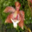
Label: orchid